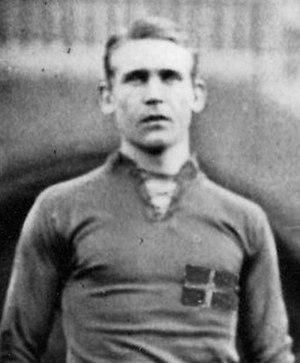
Karl « Köping » Gustafsson est un joueur de football international suédois, évoluant au poste d'attaquant. Il participe aux Jeux olympiques d'été de 1908, 1912, 1920 et 1924.